Running of the bulls

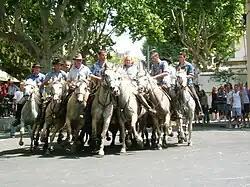
An at Calvisson. The guardians are demonstrating their skill in turn a group of at least four bulls through a 360-degree turn

"Bous al carrer", "correbou" or "correbous" (meaning in Catalan, 'bulls in the street', 'street-bulls' or 'bull-running') is a typical festivity in many villages in the Valencian region, Terres de l'Ebre, Catalonia, and Fornalutx, Mallorca. Another similar tradition is "soltes de vaques", where cows are used instead of bulls. Even though they can take place all along the year, they are most usual during local festivals (normally in August). Compared to encierros, animals are not directed to any bullring.